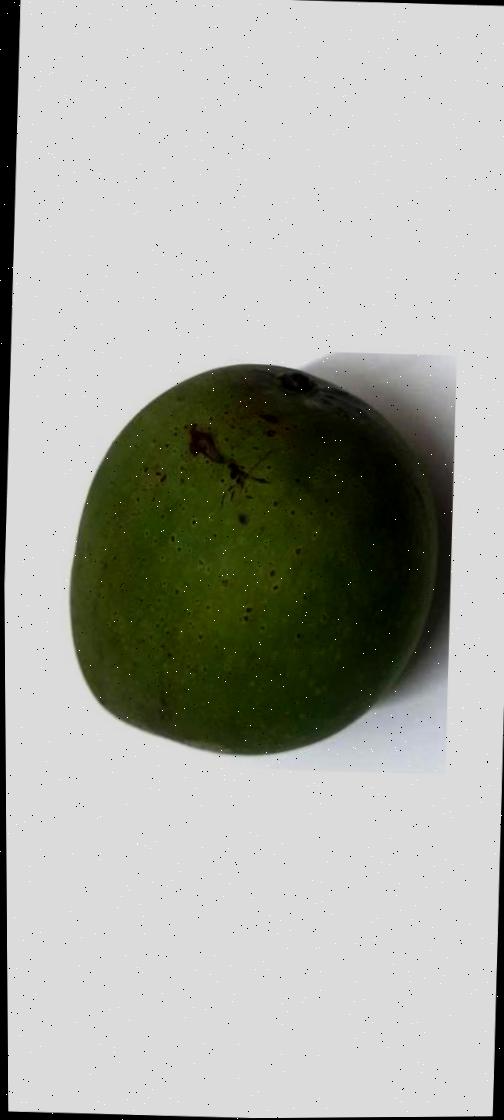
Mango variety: Ashshina Zhinuk